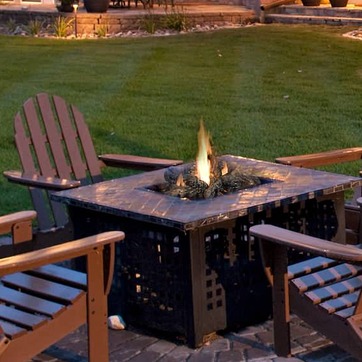
Material: other